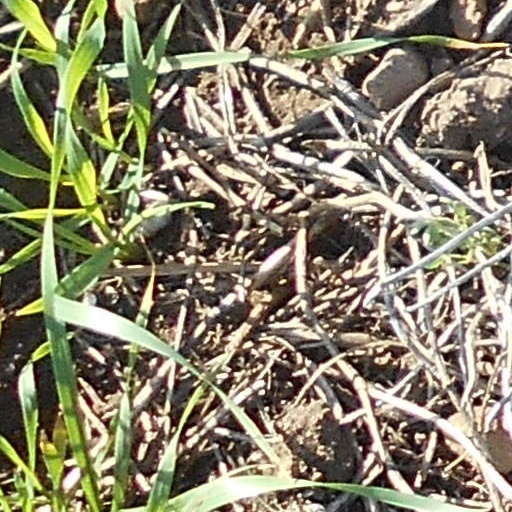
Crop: wheat